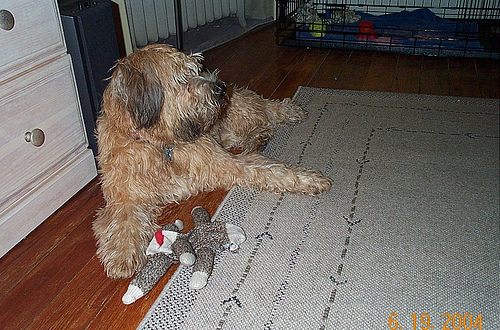
Breed: wheaten_terrier